Describe the emotion expressed in this image:  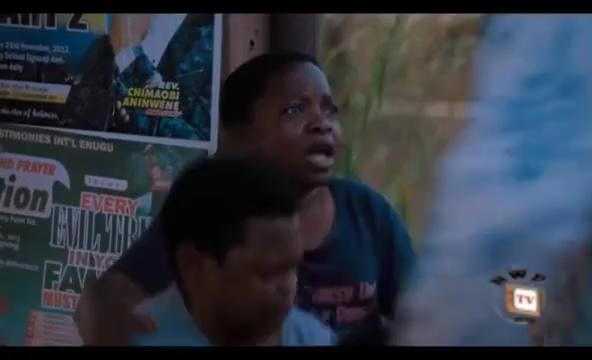
This person displays Pain, valence and arousal with low intensity.